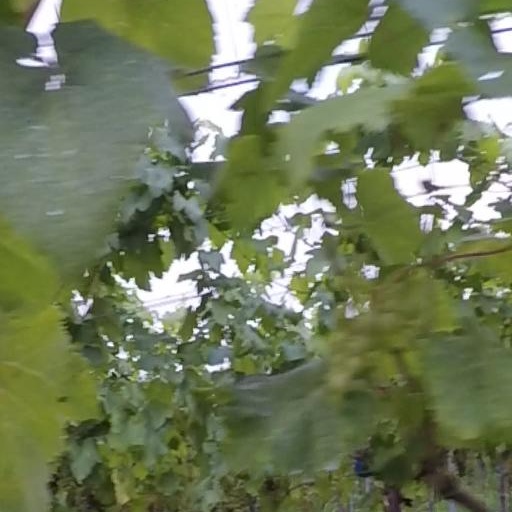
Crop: grape